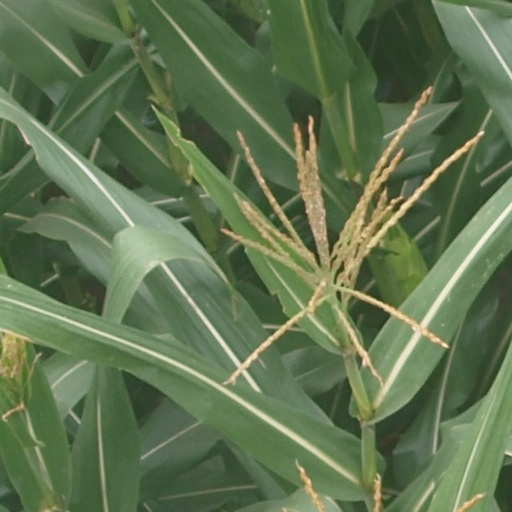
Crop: maize; corn